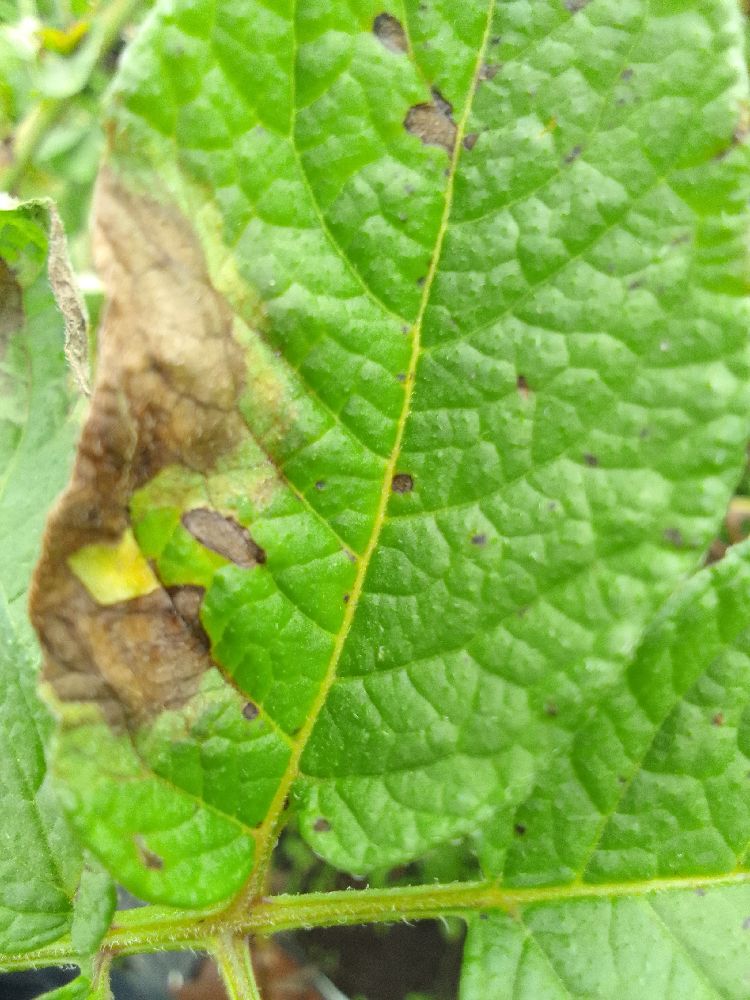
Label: Late blight